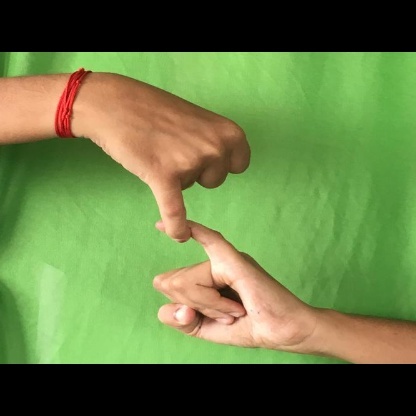
Mudra: Kilaka